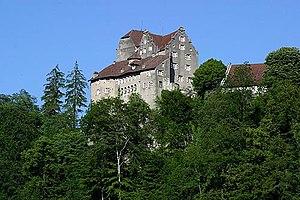
Château de Wildegg près de Möriken-Wildegg (canton d'Argovie)